Destiney Toussaint

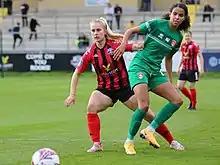
playing against Lewes in 2021

In June 2019 London Bees made Toussaint a free agent by email, after refusing to pay for her treatment for an anterior cruciate ligament injury sustained in a match against Aston Villa on 20 April 2019.